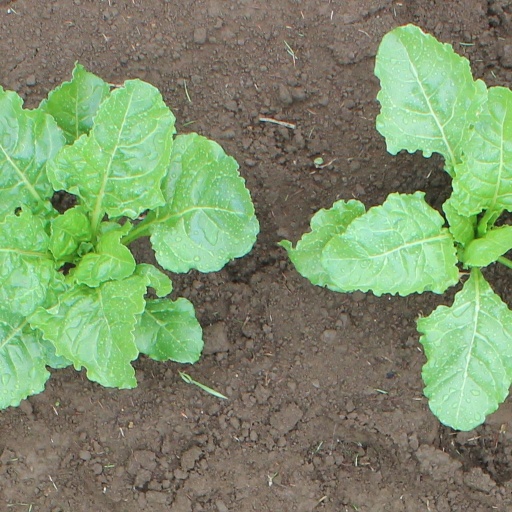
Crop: sugar beet